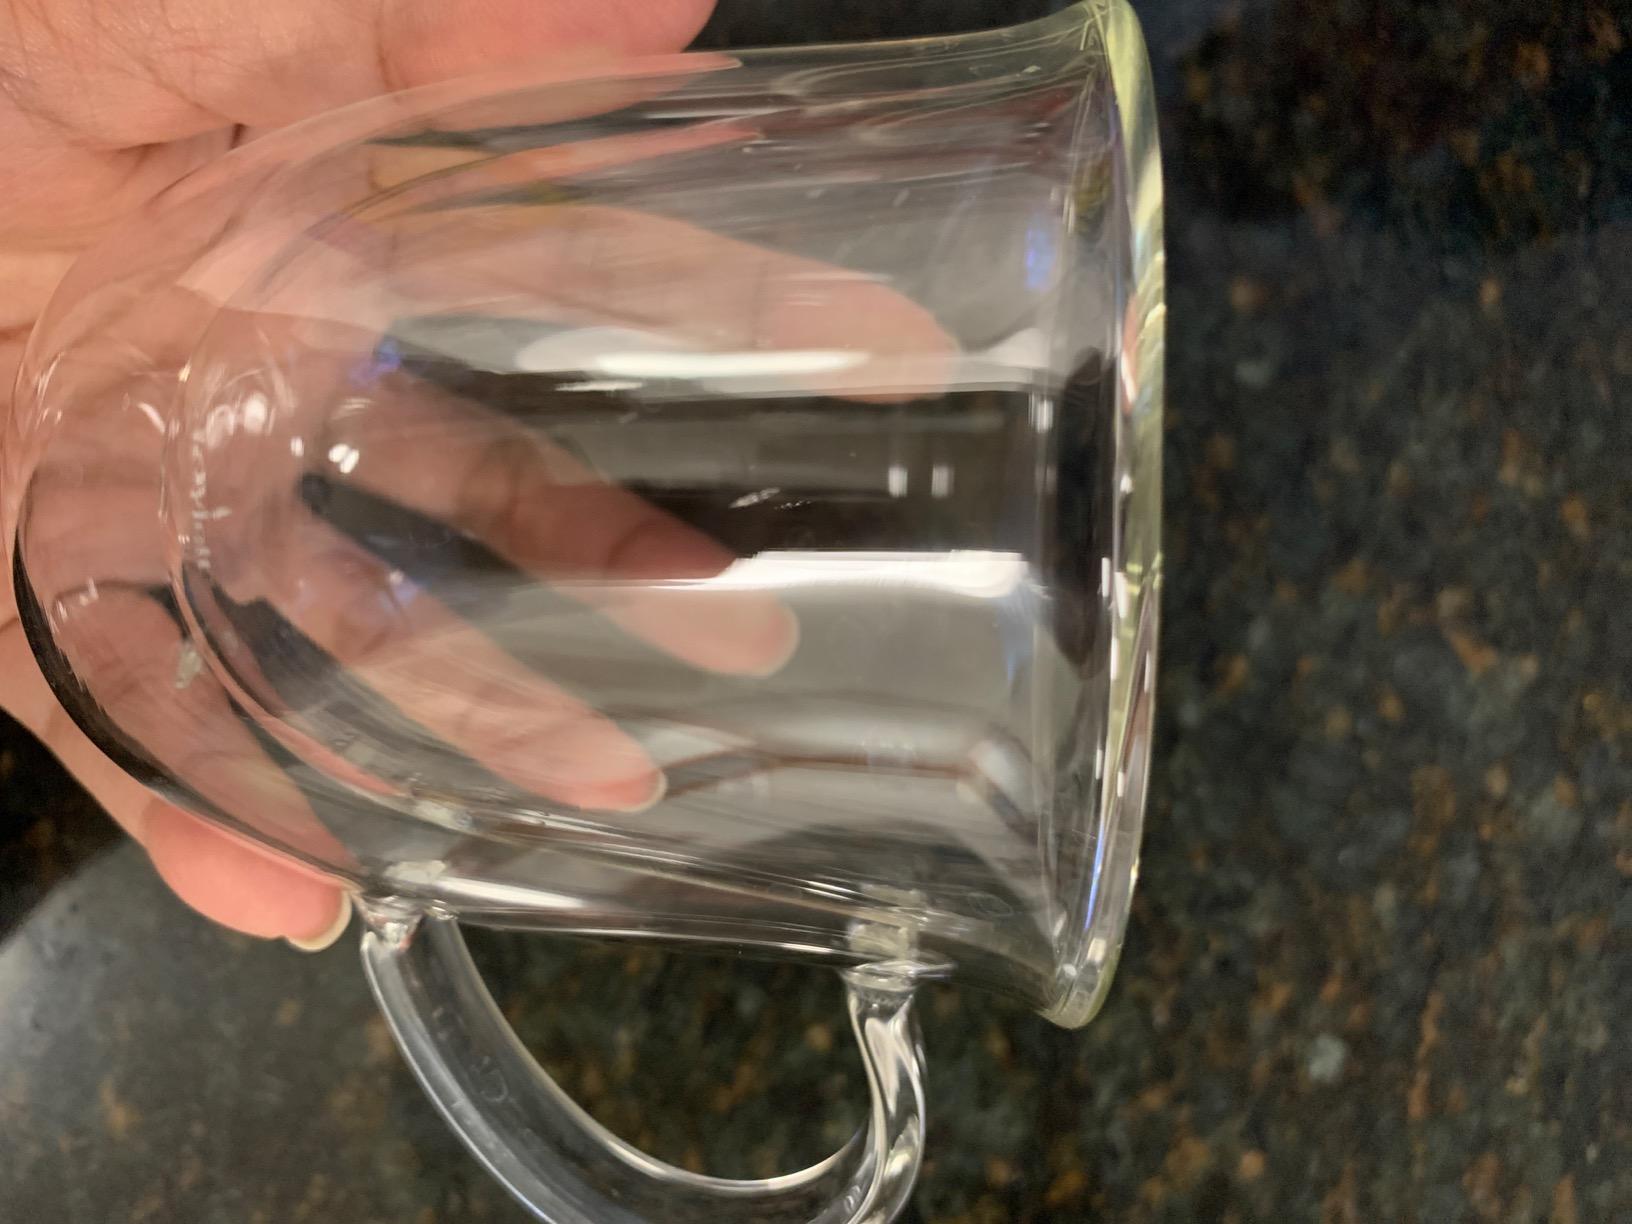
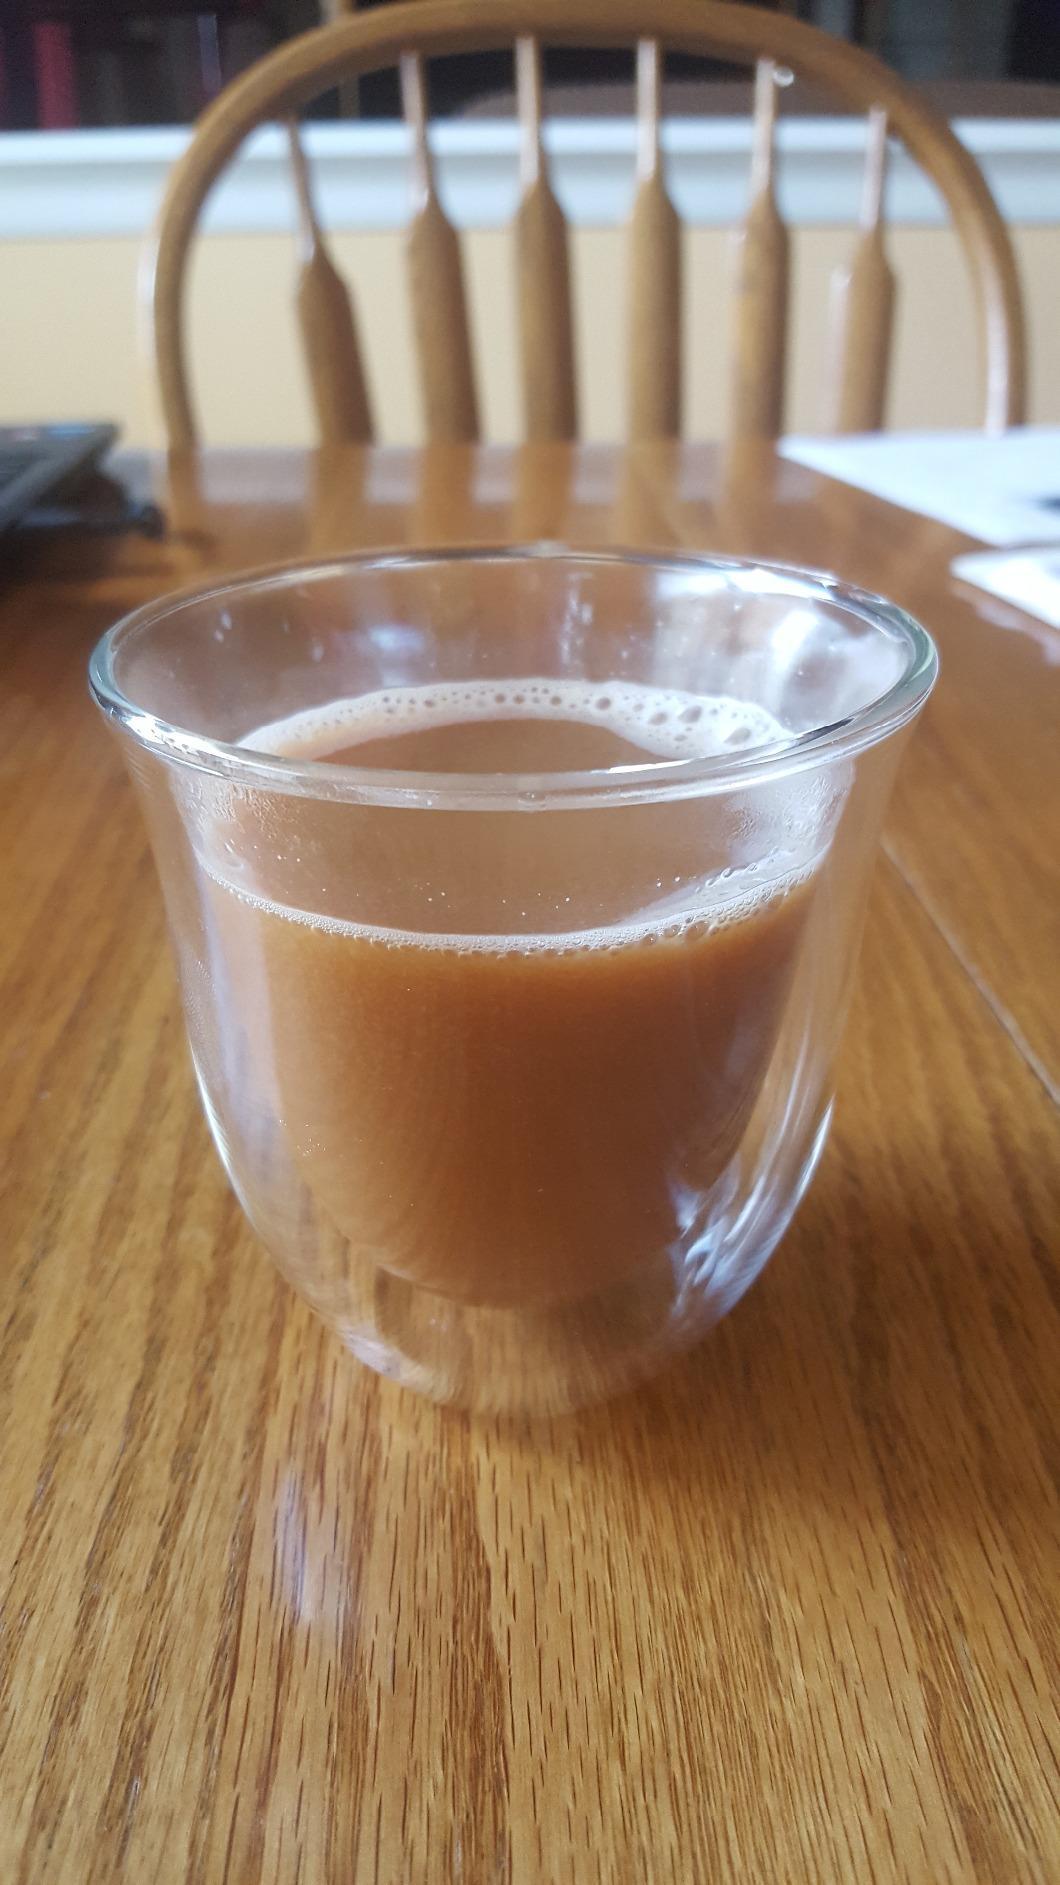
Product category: items_mug
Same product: no